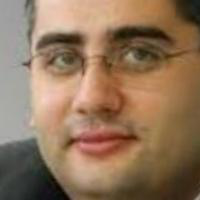
Age group: age 31-40